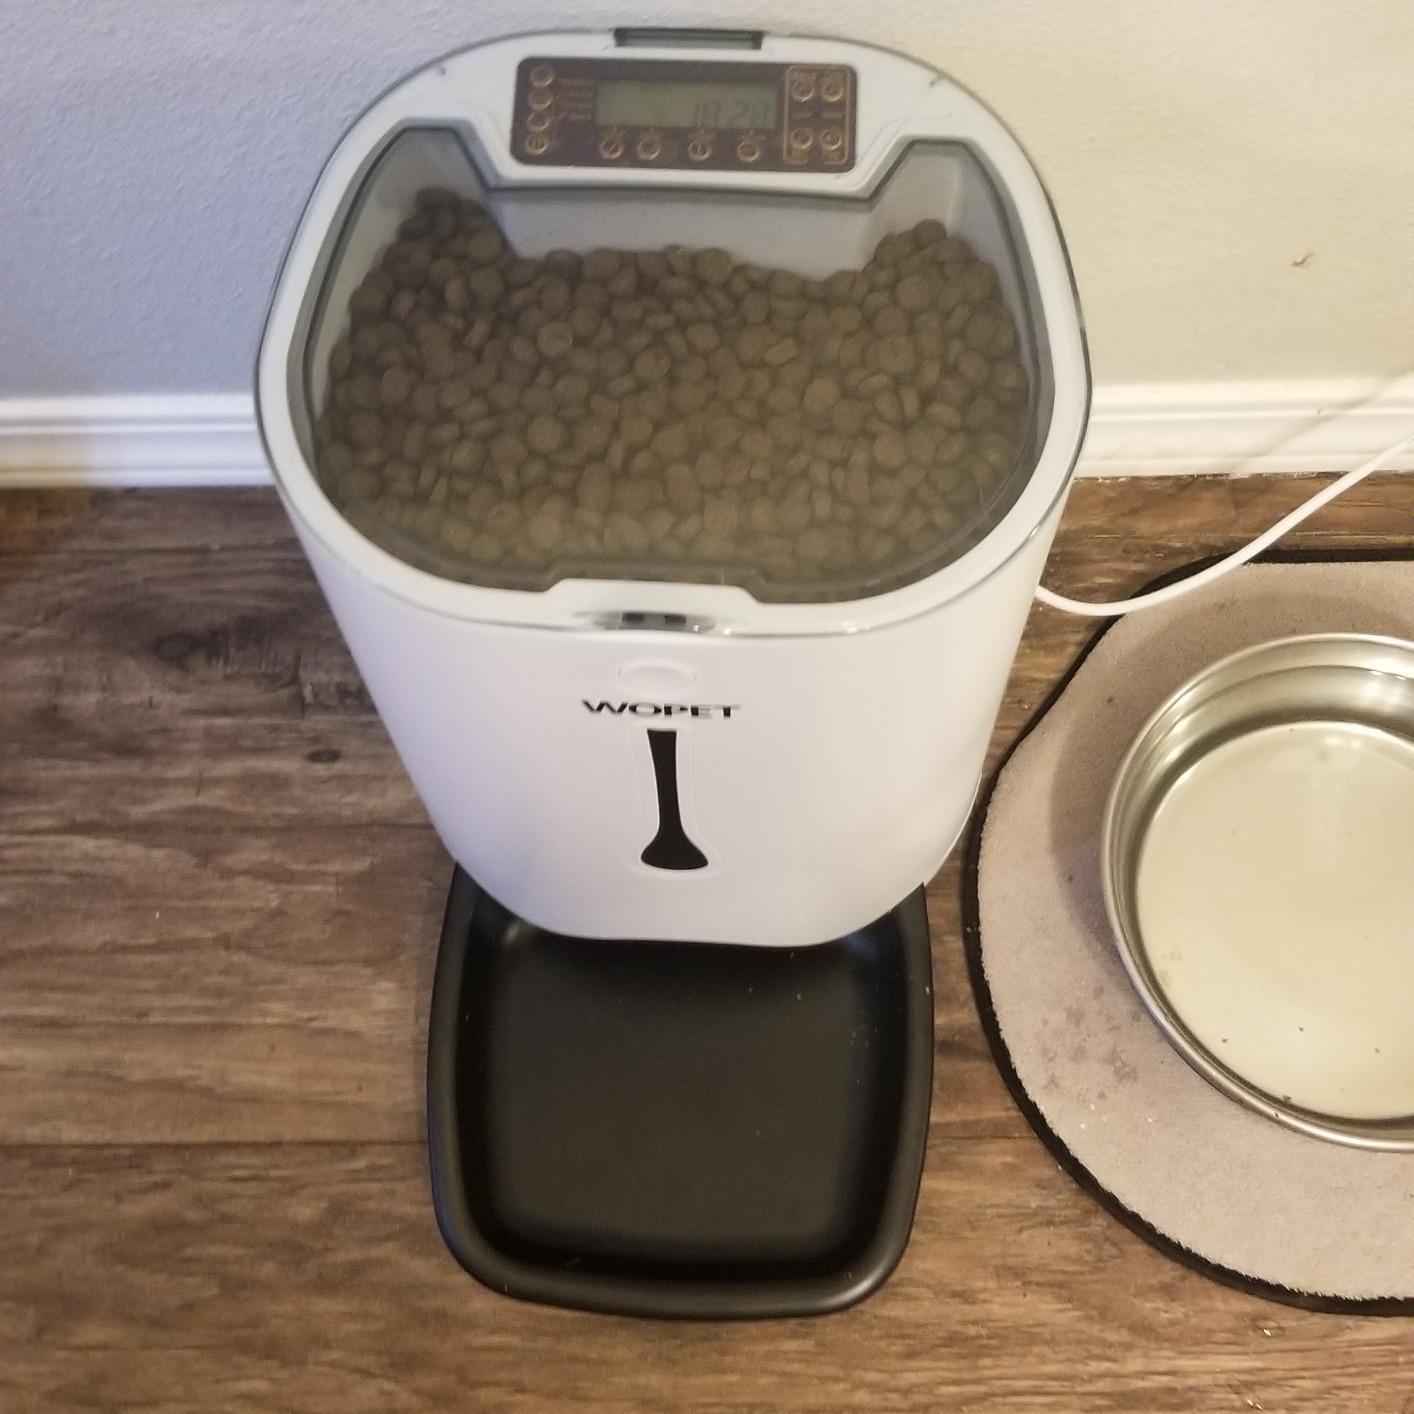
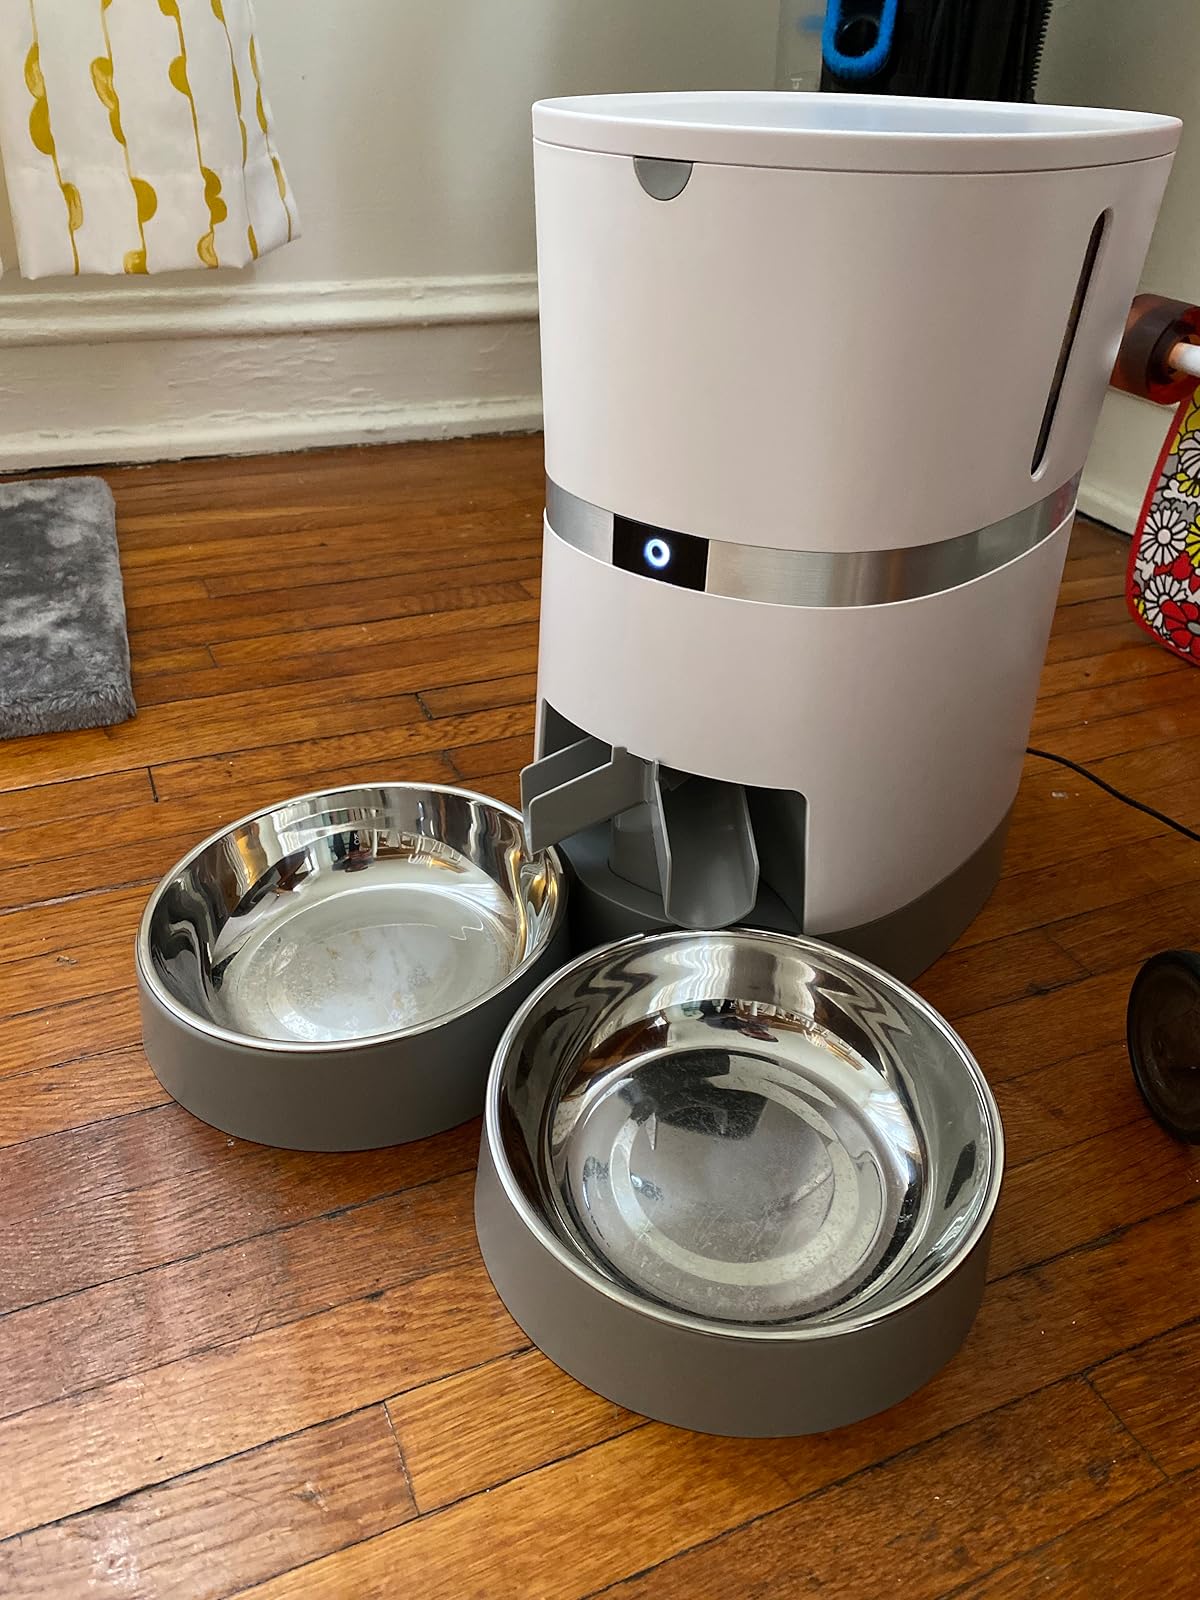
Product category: items_feeder
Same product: no